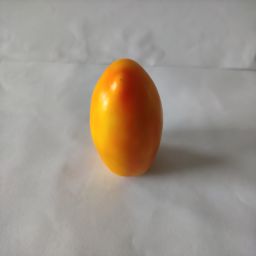
Crop: Tomato
Quality: Ripe